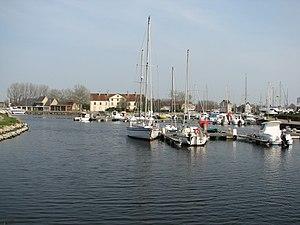
La Taute est une rivière française de Normandie, affluent du fleuve côtier la Douve, dans le département de la Manche.